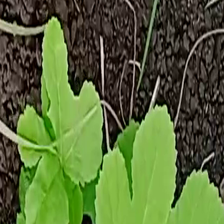
Weed species: Little_Mallow(Malva parviflora)